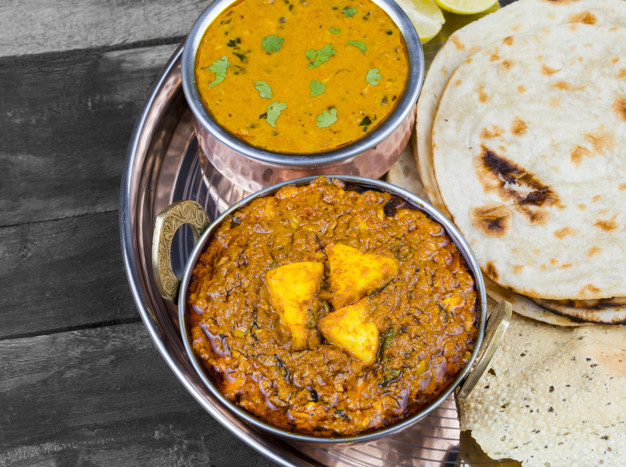
Dish: kadai_paneer